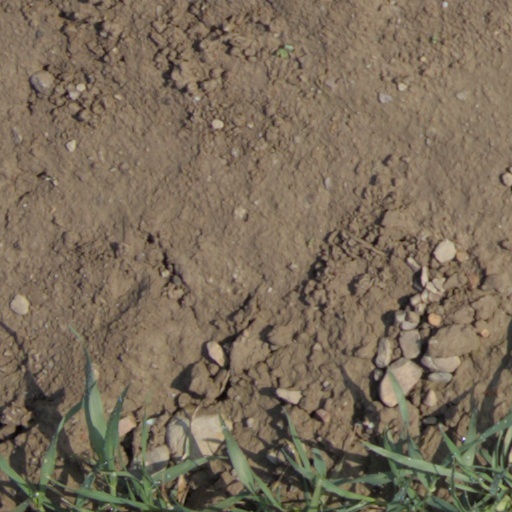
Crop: wheat